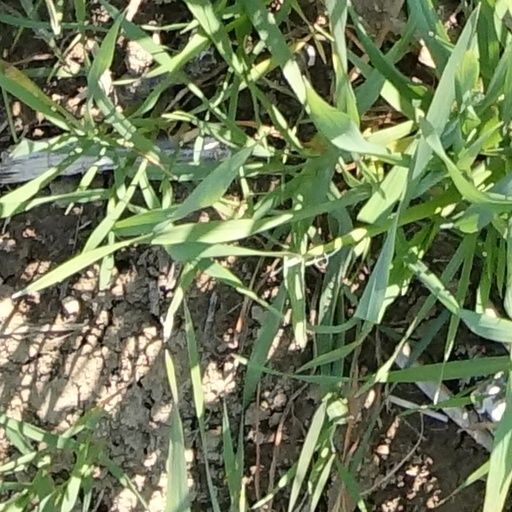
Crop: wheat